Elia Zaharia (actress)

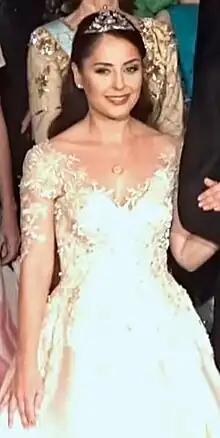
Pictured in 2016

Elia Zaharia (born 8 February 1983) is an Albanian actress, former singer, and the ex-wife of Leka, Prince of Albania.